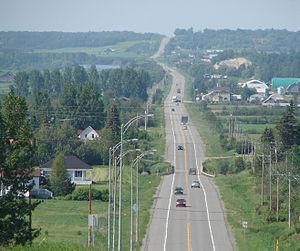
Saint-Bruno-de-Guigues est une municipalité du Québec située dans la MRC de Témiscamingue en Abitibi-Témiscamingue. Elle est nommée en l'honneur de l'évêque Joseph-Eugène-Bruno Guigues.
La route 101 est une route nationale québécoise située dans le nord-ouest québécois et qui suit une orientation nord/sud. Elle dessert la région administrative de l'Abitibi-Témiscamingue.